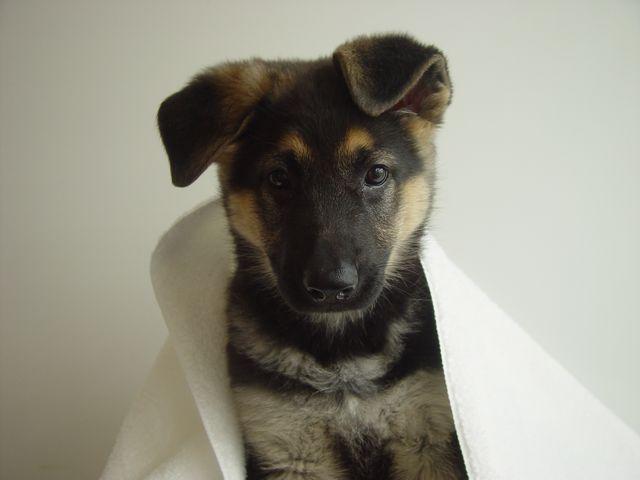
German_shepherd